Dogfight: Battle for the Pacific

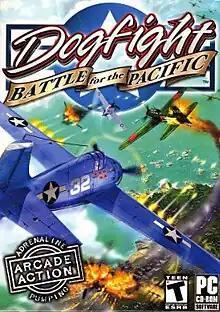

Dogfight: Battle for the Pacific (known in Europe as Pacific Warriors II: Dogfight) is a 2003 video game from Midas Interactive Entertainment.